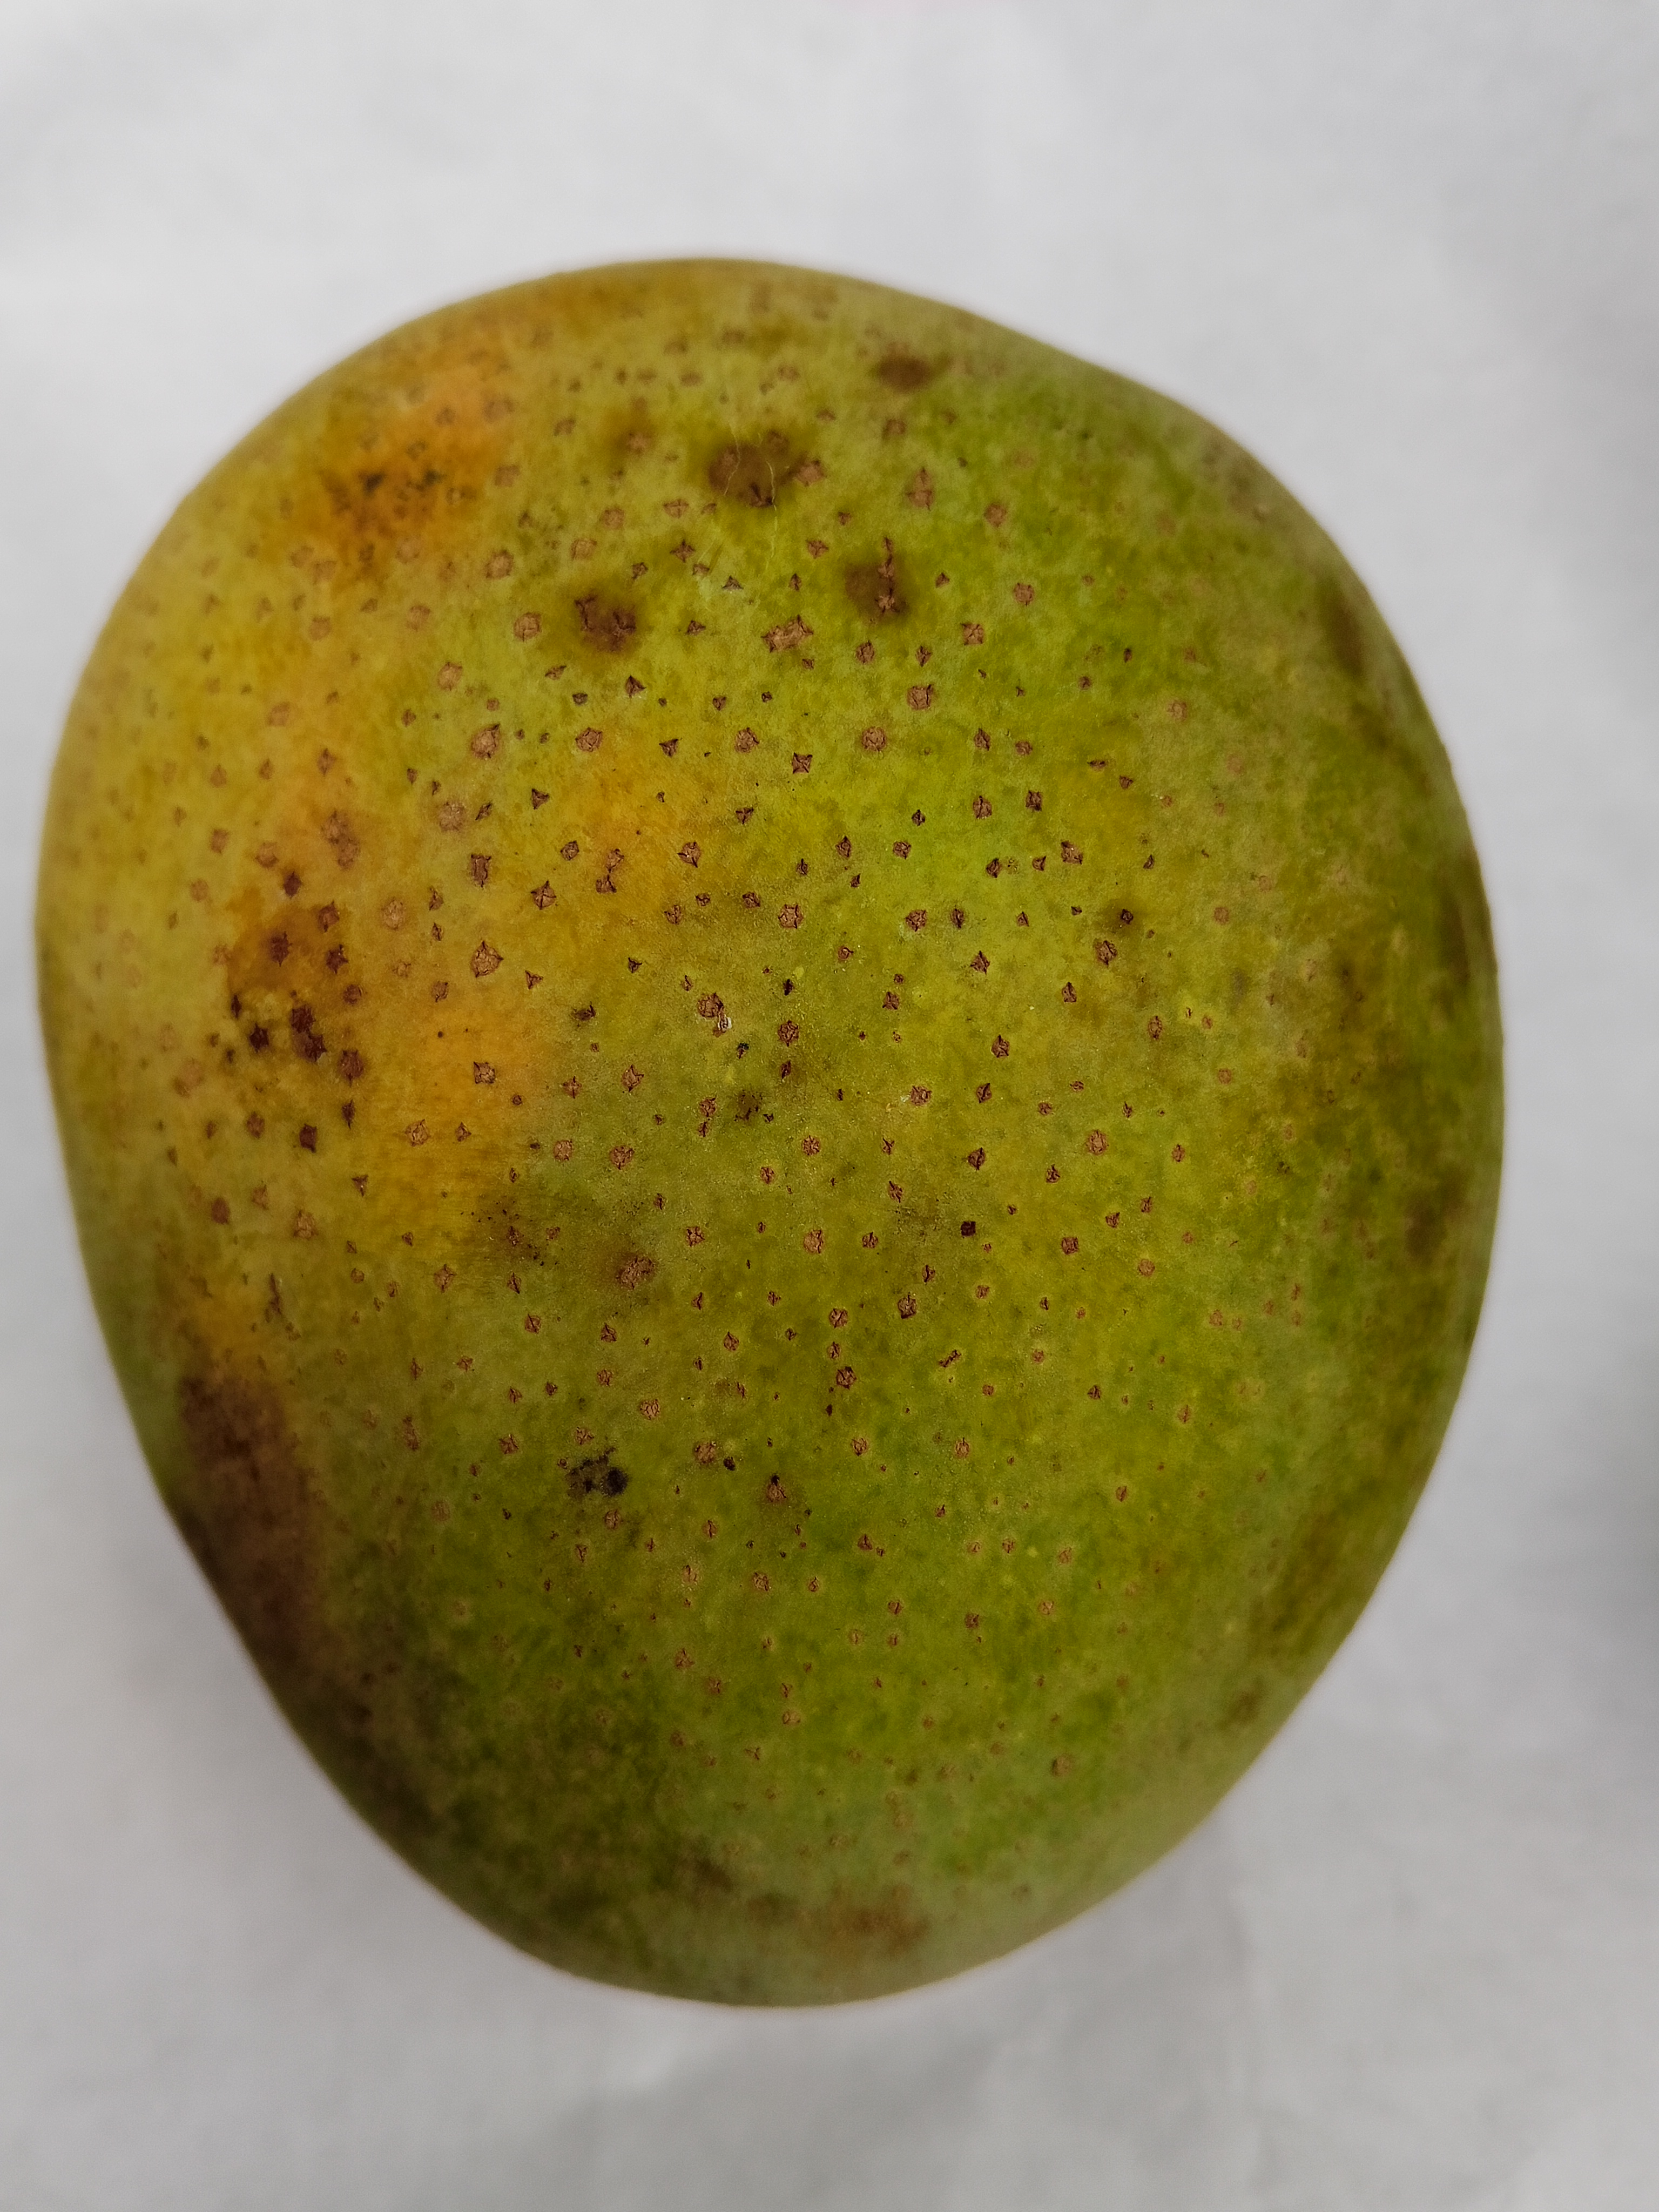
Mango variety: Himsagar